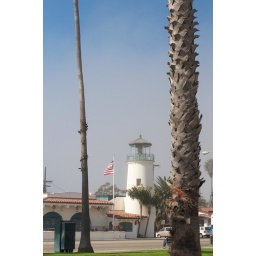
The light house at Santa Barbara, with low cloud behind and tall palm trees in front.